Peel, Isle of Man

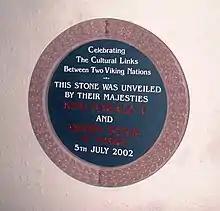
Memorial plate at House of Manannan in Peel, from King Harald V and Queen Sonja of Norway (2002)

The House of Manannan Museum was built in 1997, costing £5.5 million, partly new and partly in the old Peel railway station. The museum covers the past and present of the Island and houses "Odin's Raven", a two-thirds scale replica of a Viking longship which had been built in and sailed from Norway, arriving on 4 July 1979 to celebrate the millennium of the High Court of Tynwald, the legislature of the Isle of Man.